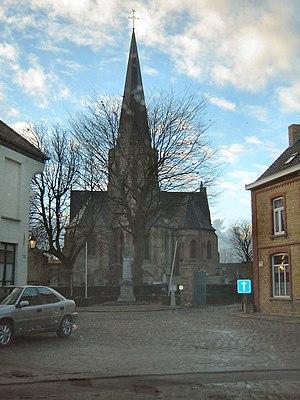
Cette page regroupe l'ensemble des monuments classés de la ville belge de Alveringem.